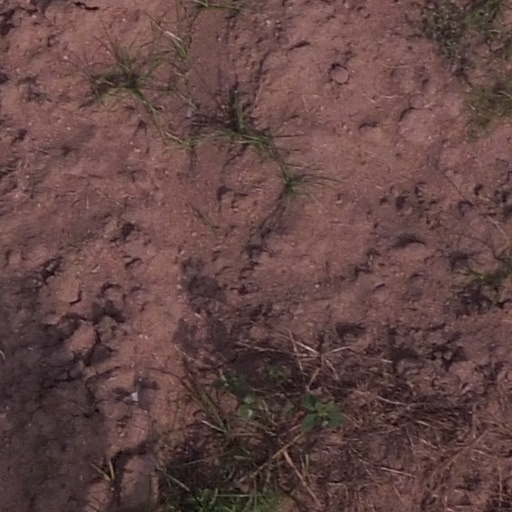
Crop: maize; corn